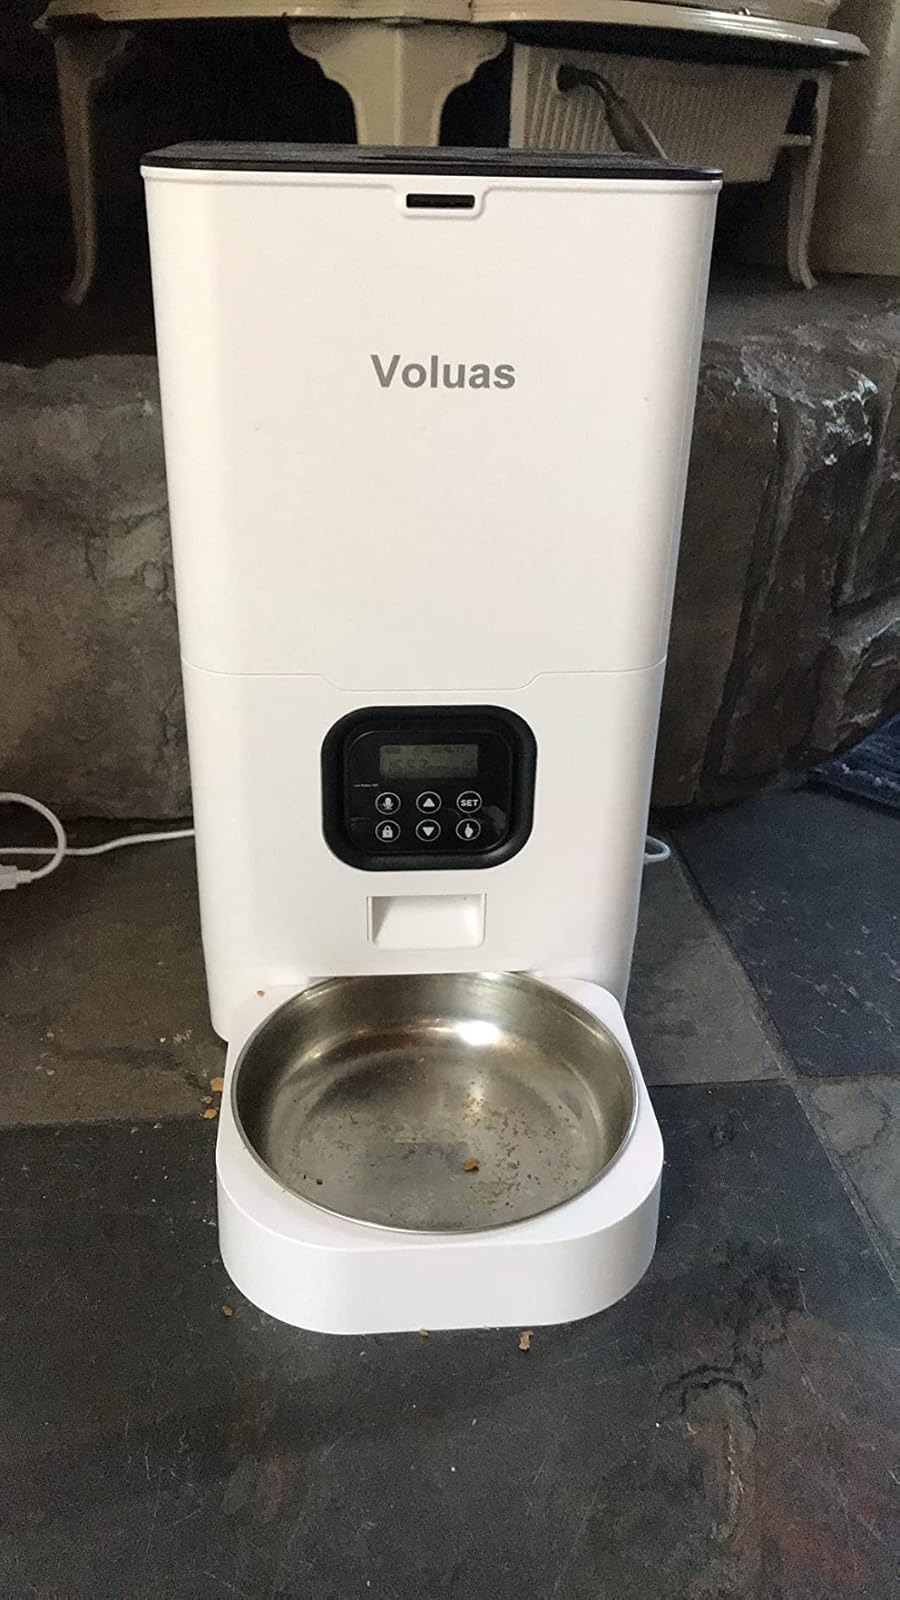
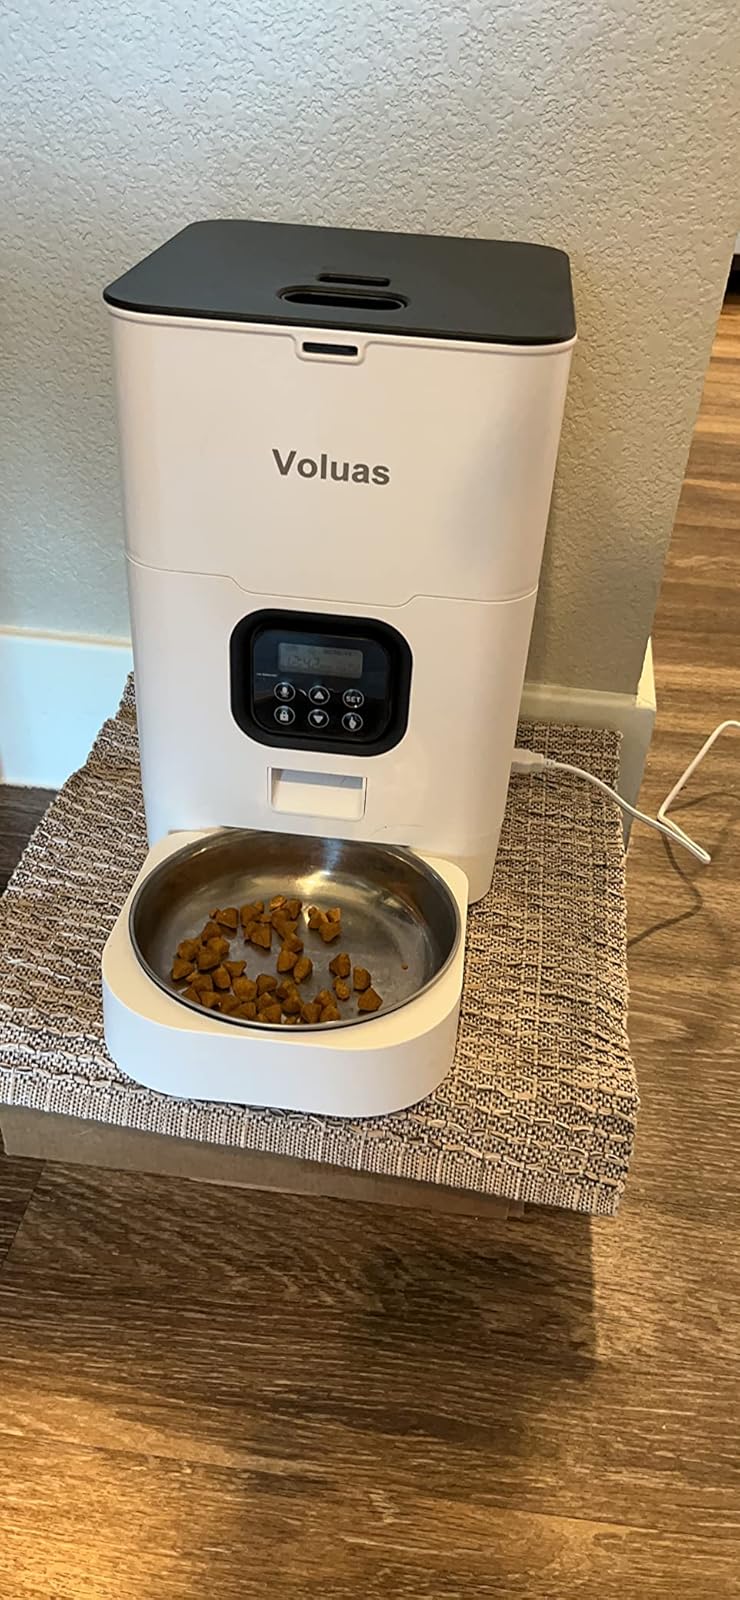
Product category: items_feeder
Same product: yes